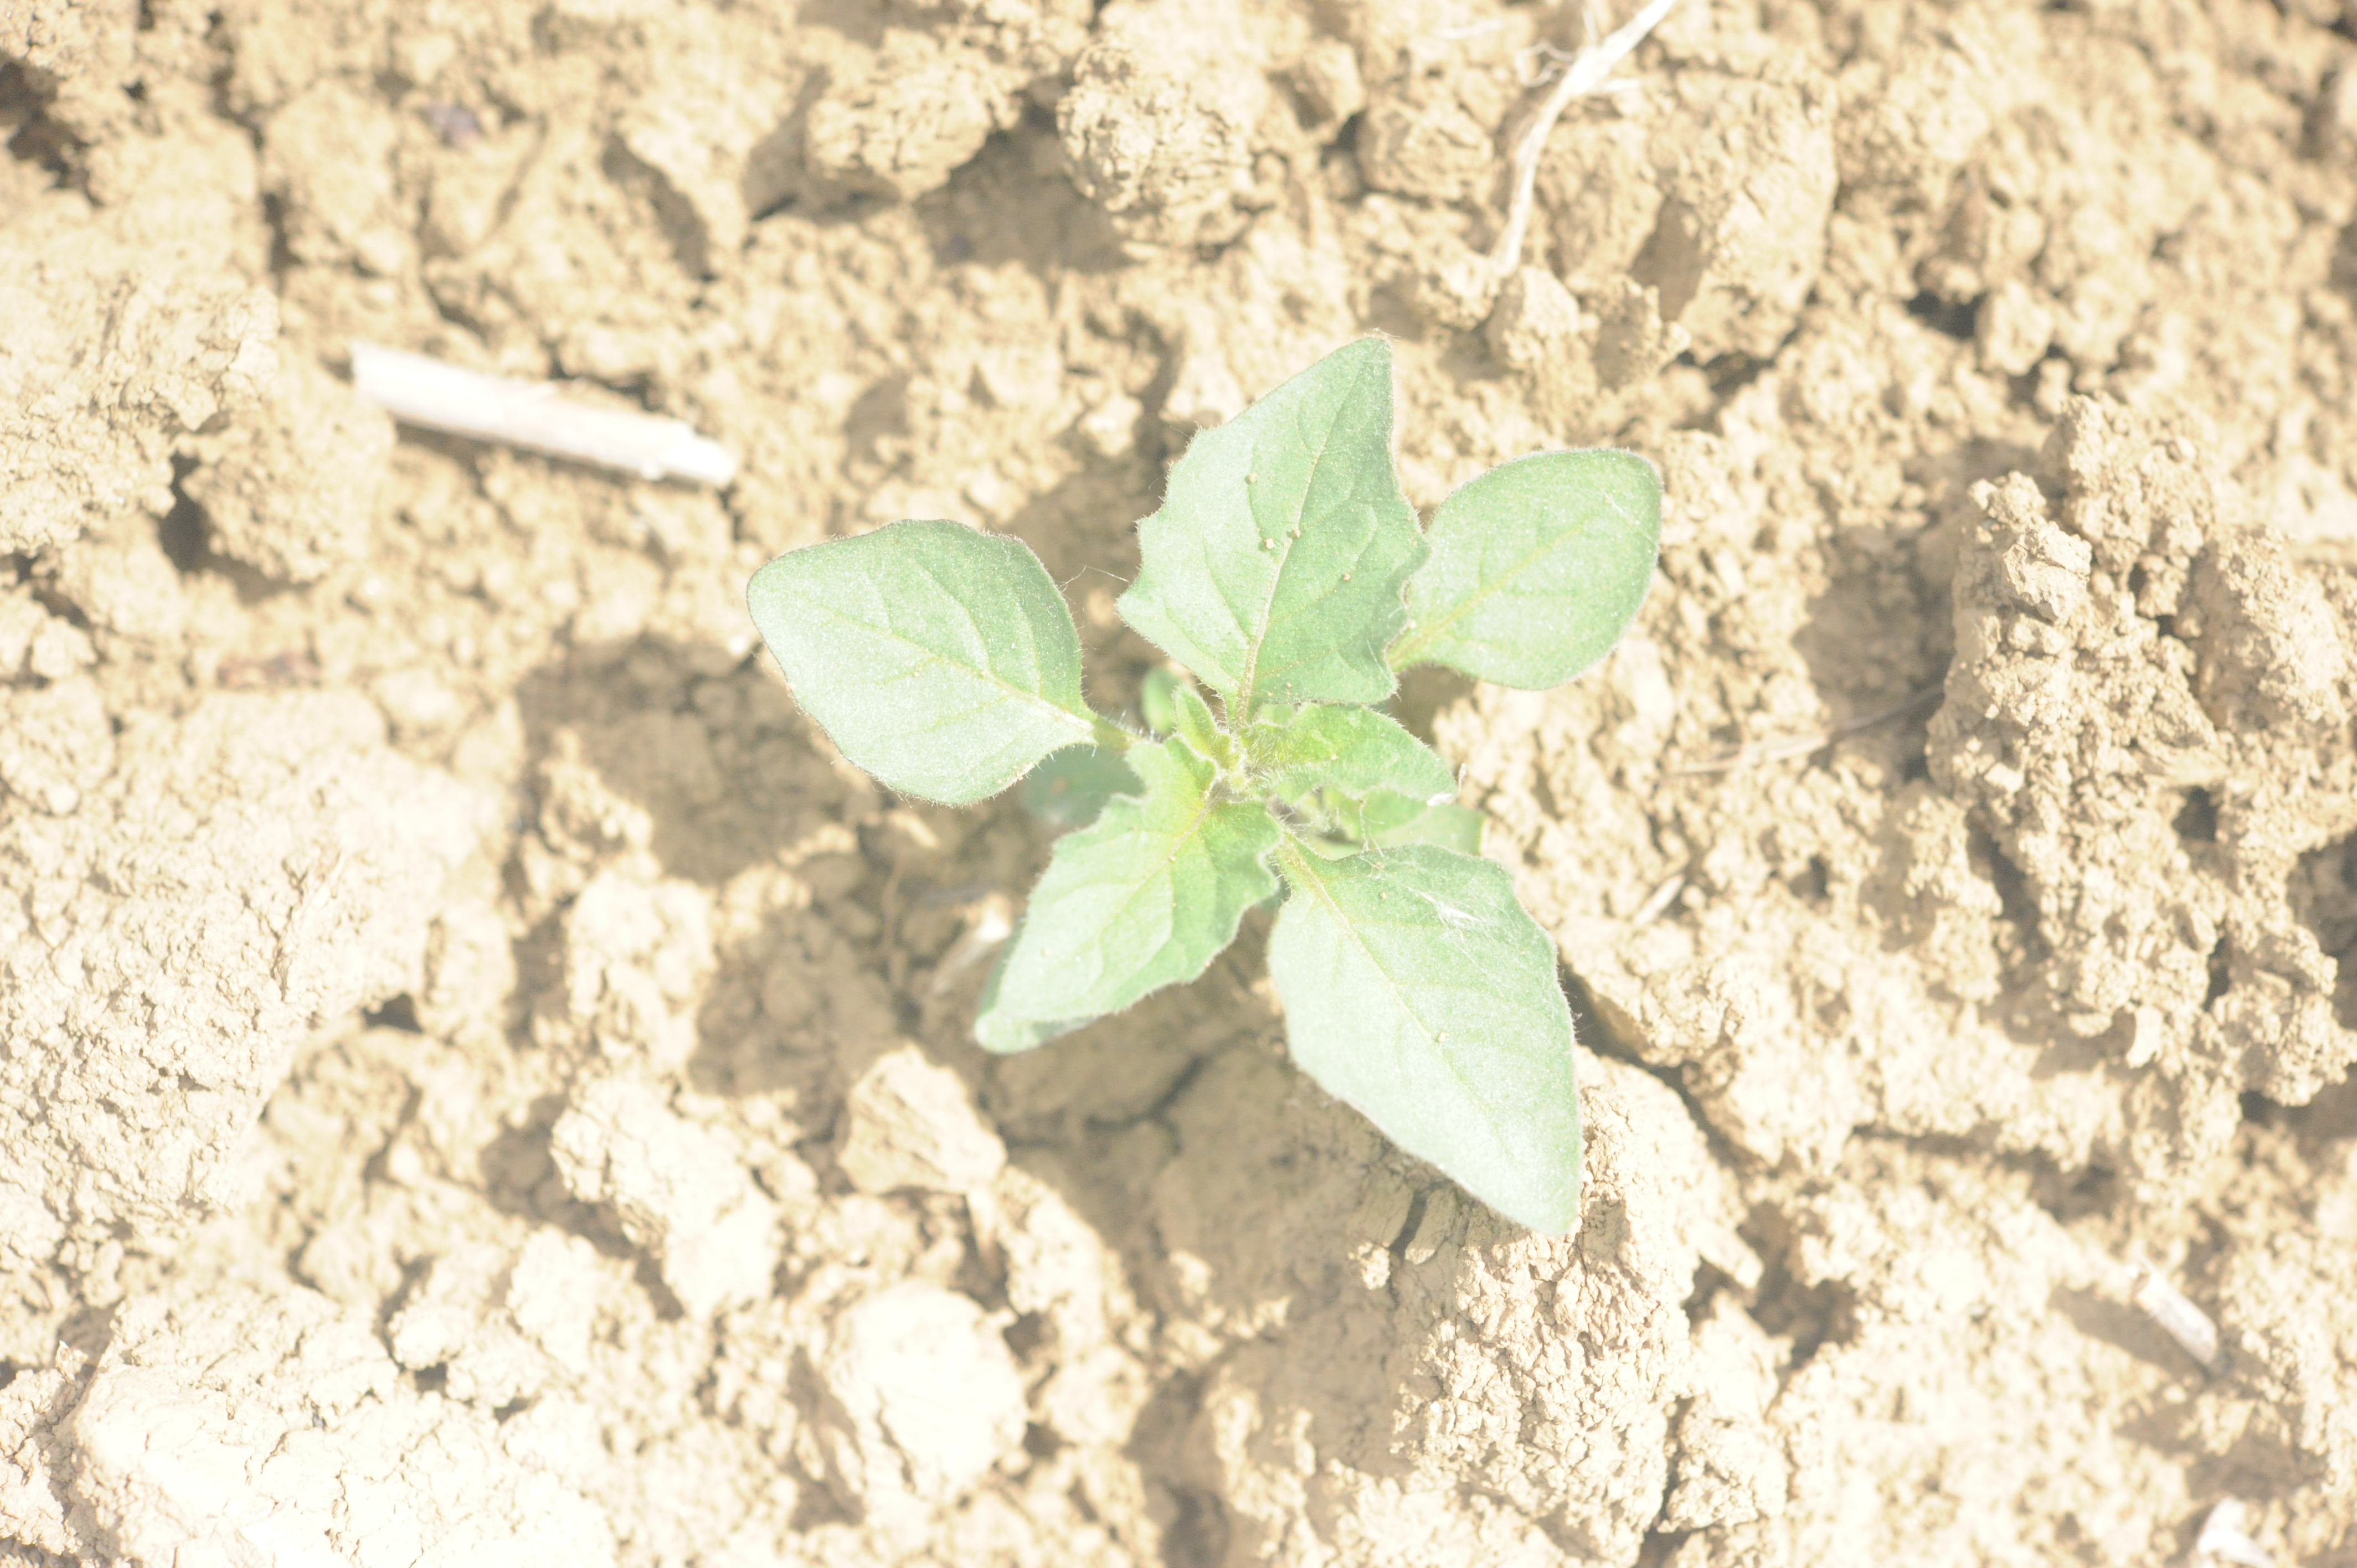
Label: black_nightshade